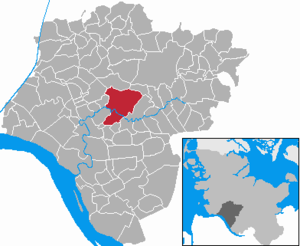
Itzehoe
Kort
Itzehoe er en by i det nordlige Tyskland, beliggende i delstaten Slesvig-Holsten; byen er hovedby i kredsen Kreis Steinburg.